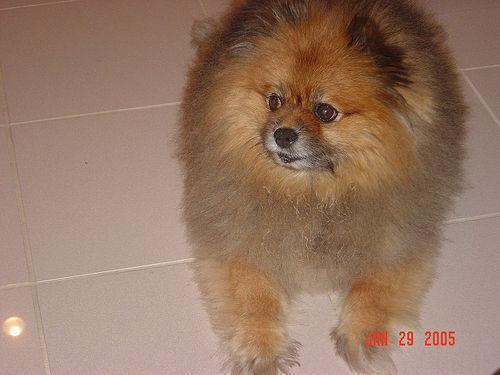
Pomeranian